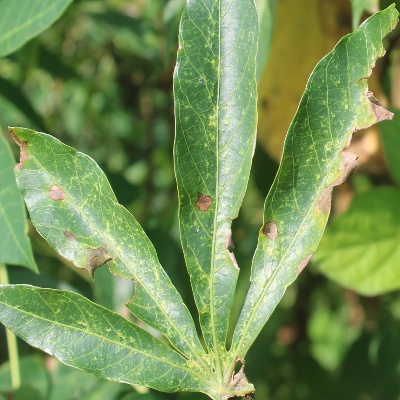
Crop: Cassava
Condition: bacterial blight